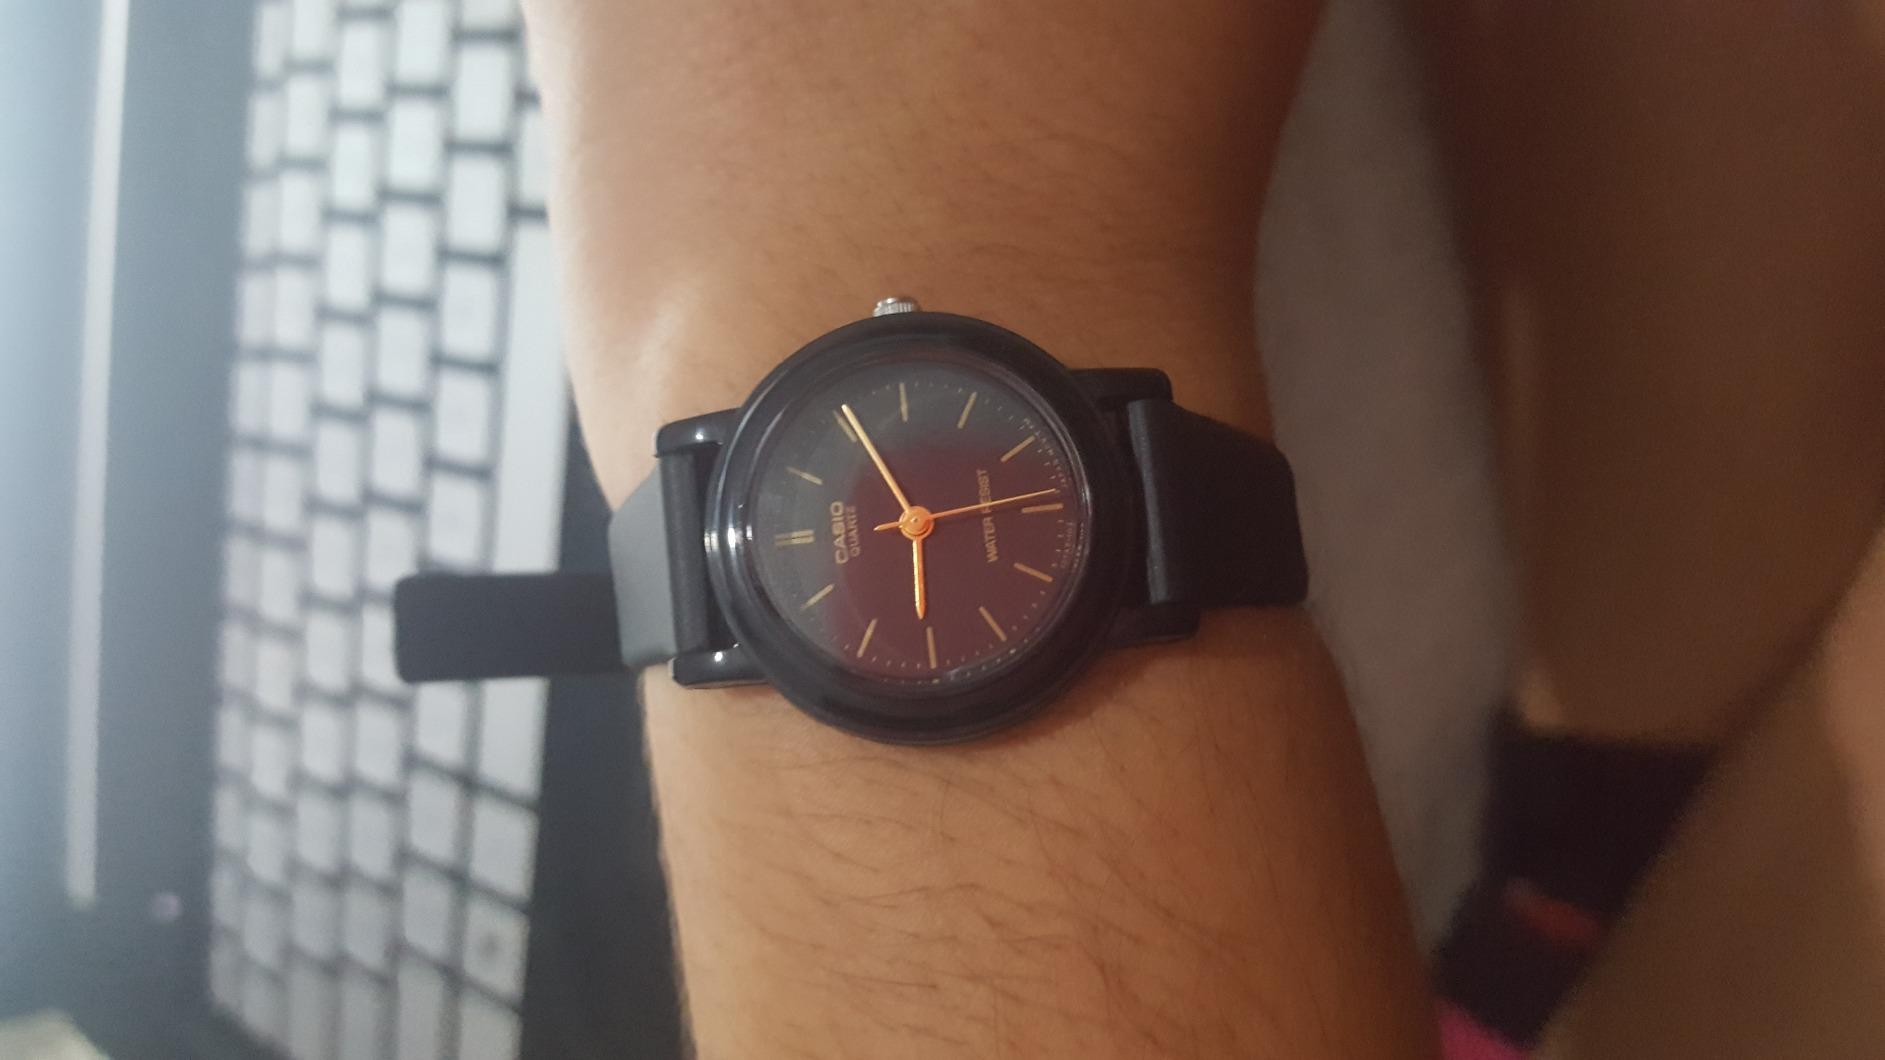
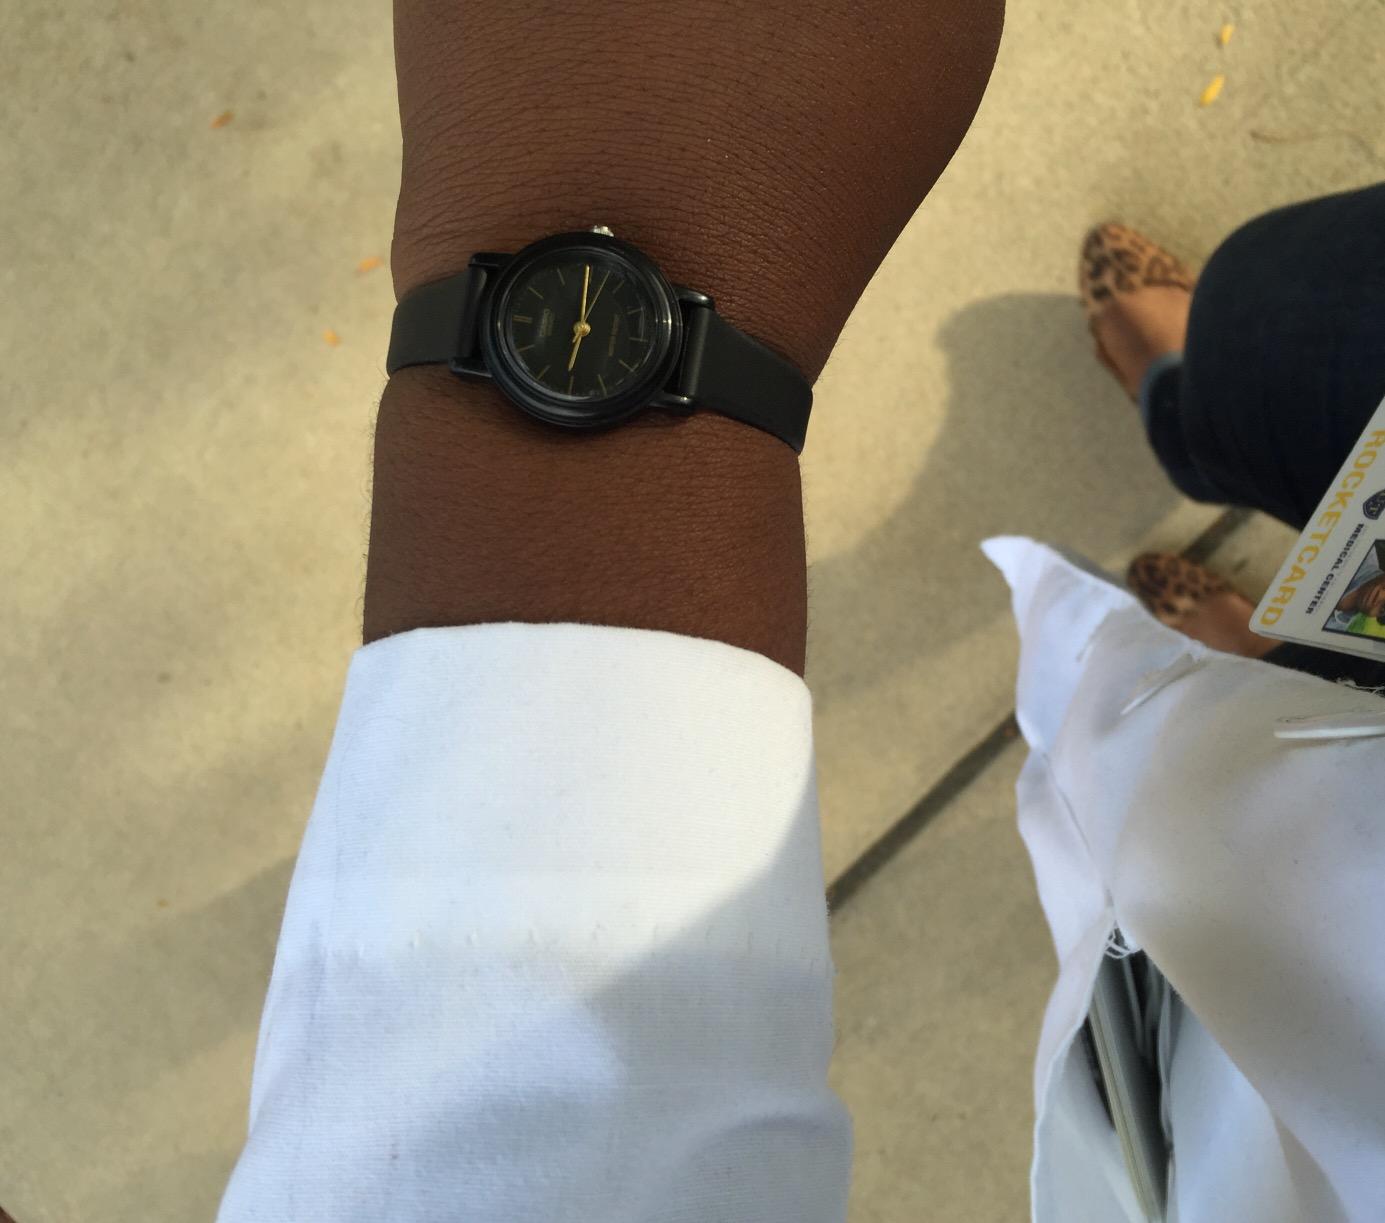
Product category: accessories_watch
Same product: yes